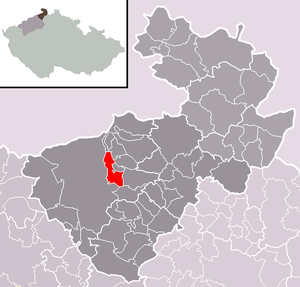
Ludvíkovice est une commune du district de Děčín, dans la région d'Ústí nad Labem, en Tchéquie. Sa population s'élevait à 931 habitants en 2018.